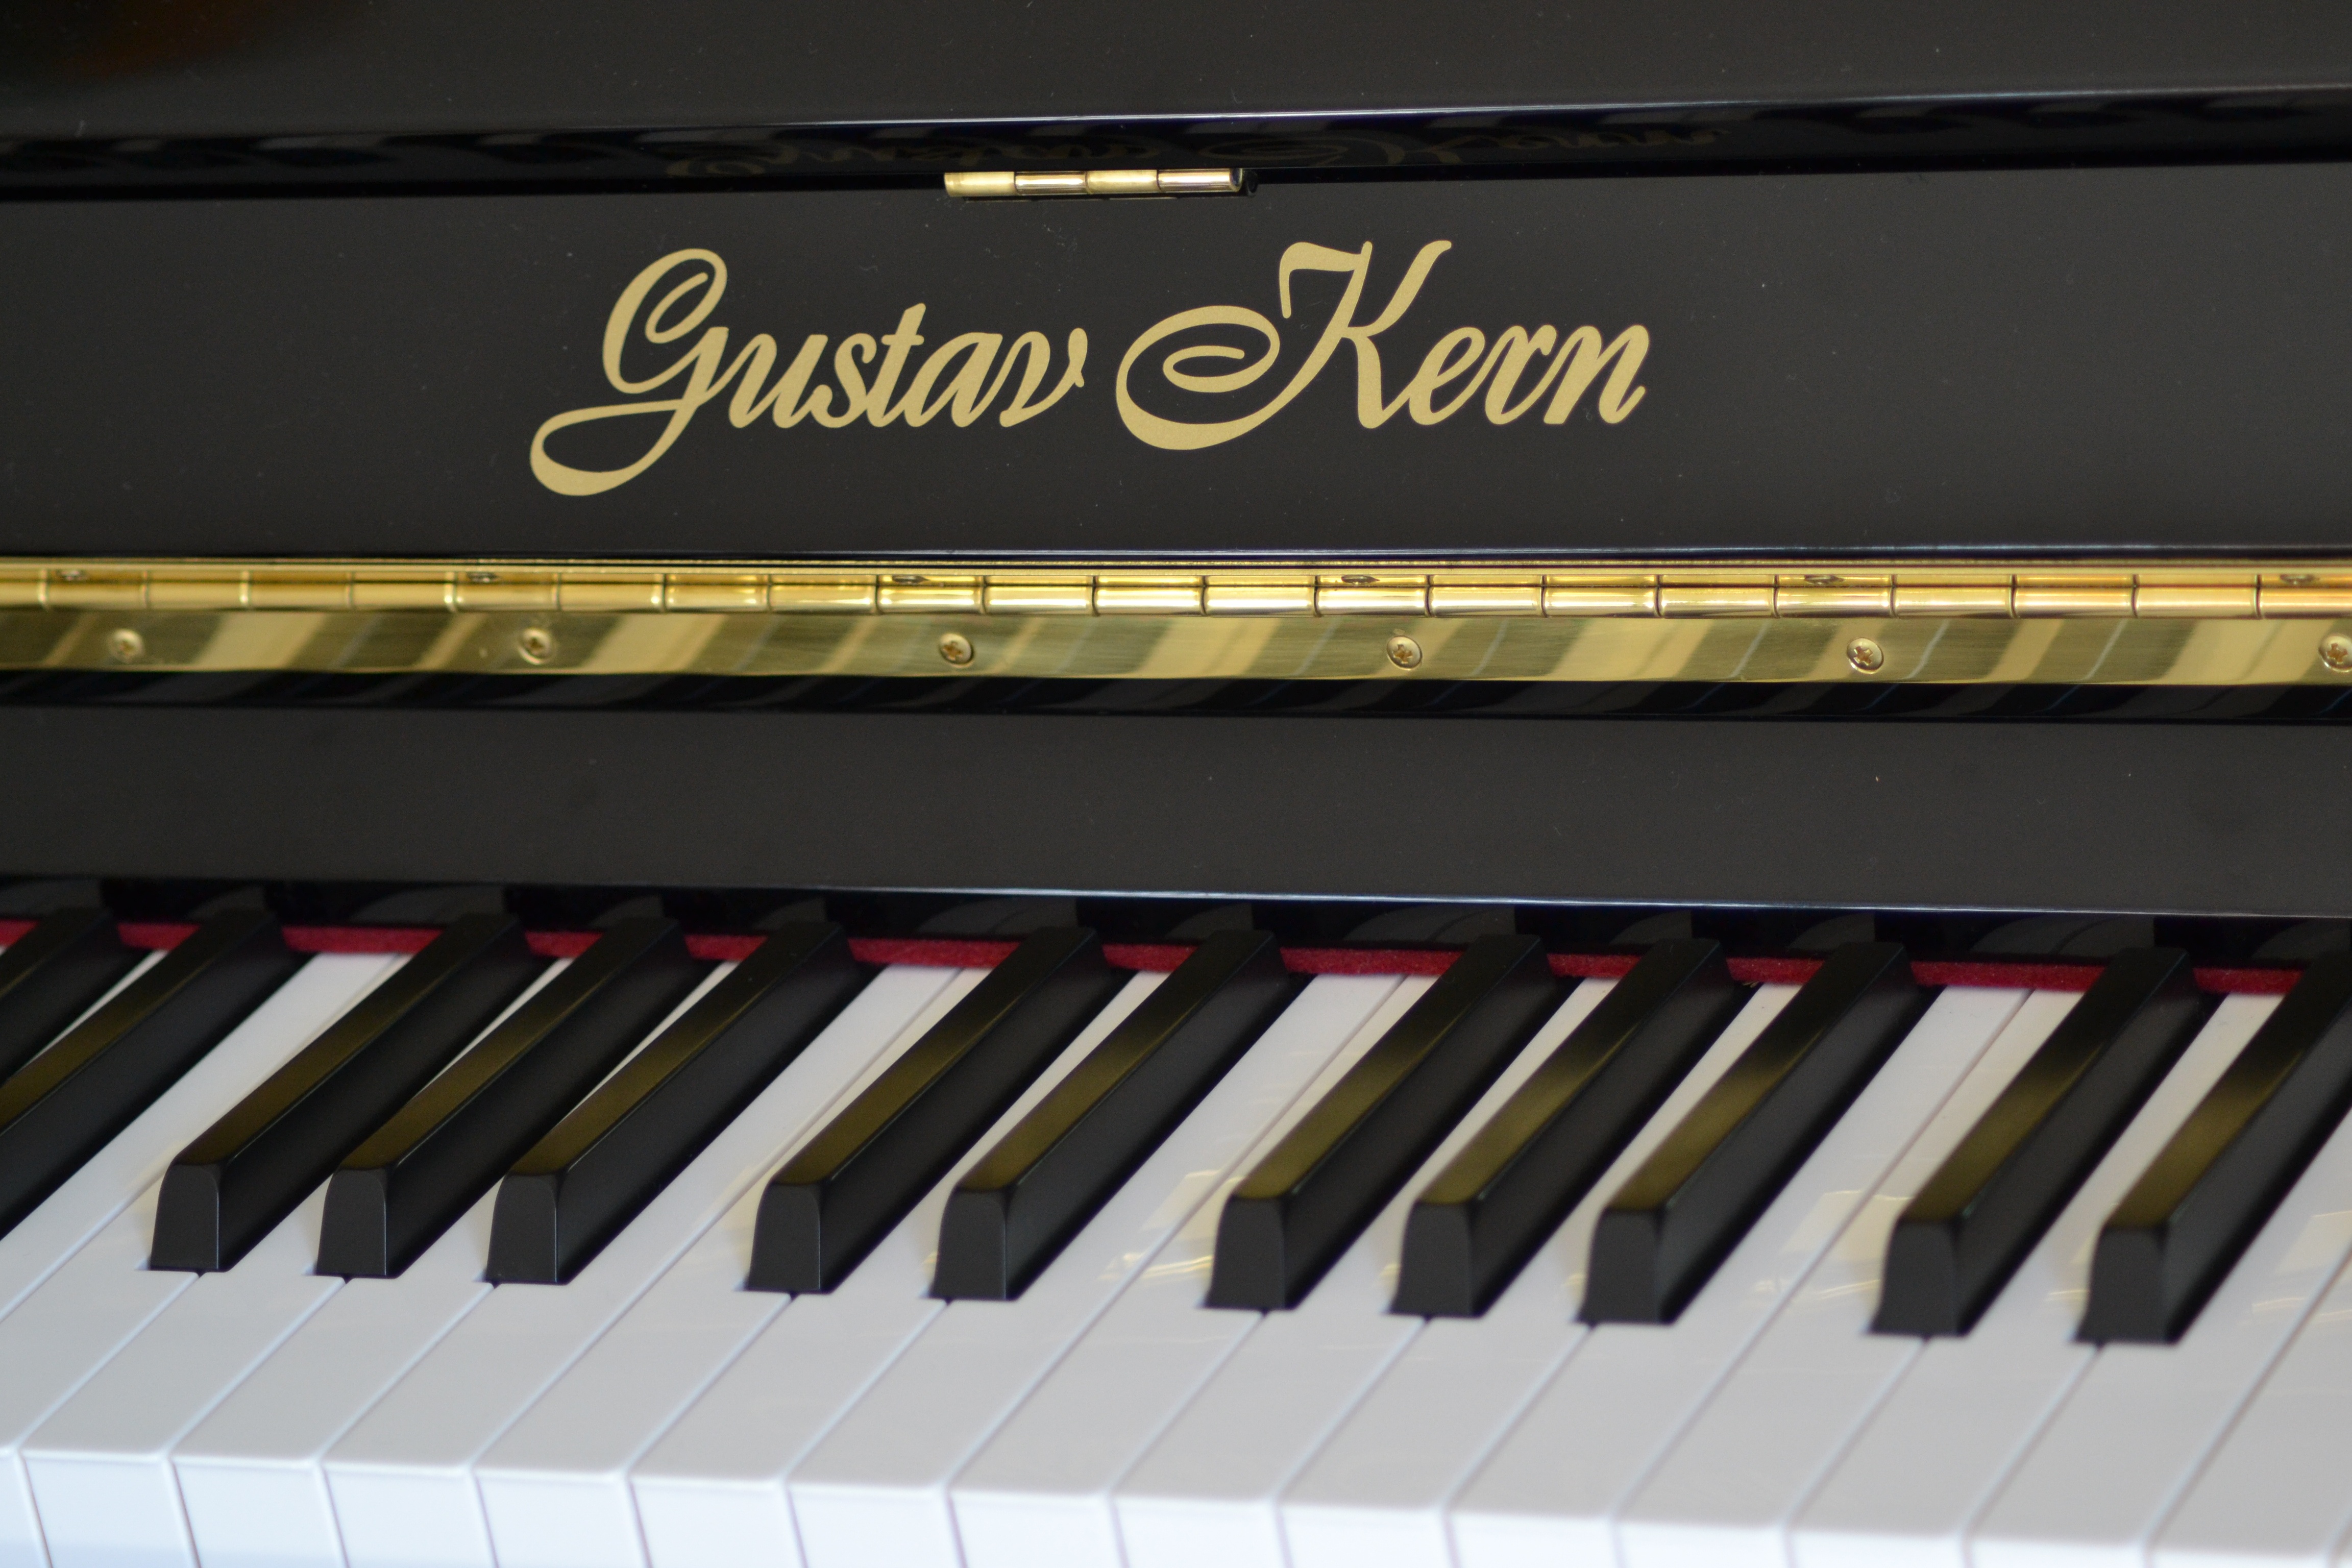
music, keyboard, technology, piano, close, musical instrument, keys, piano keyboard, input device, string instrument, digital piano, electronic device, musical keyboard, computer component, electronic instrument, electric piano, electronic keyboard, player piano, fortepiano, celesta, nord electro, music workstation